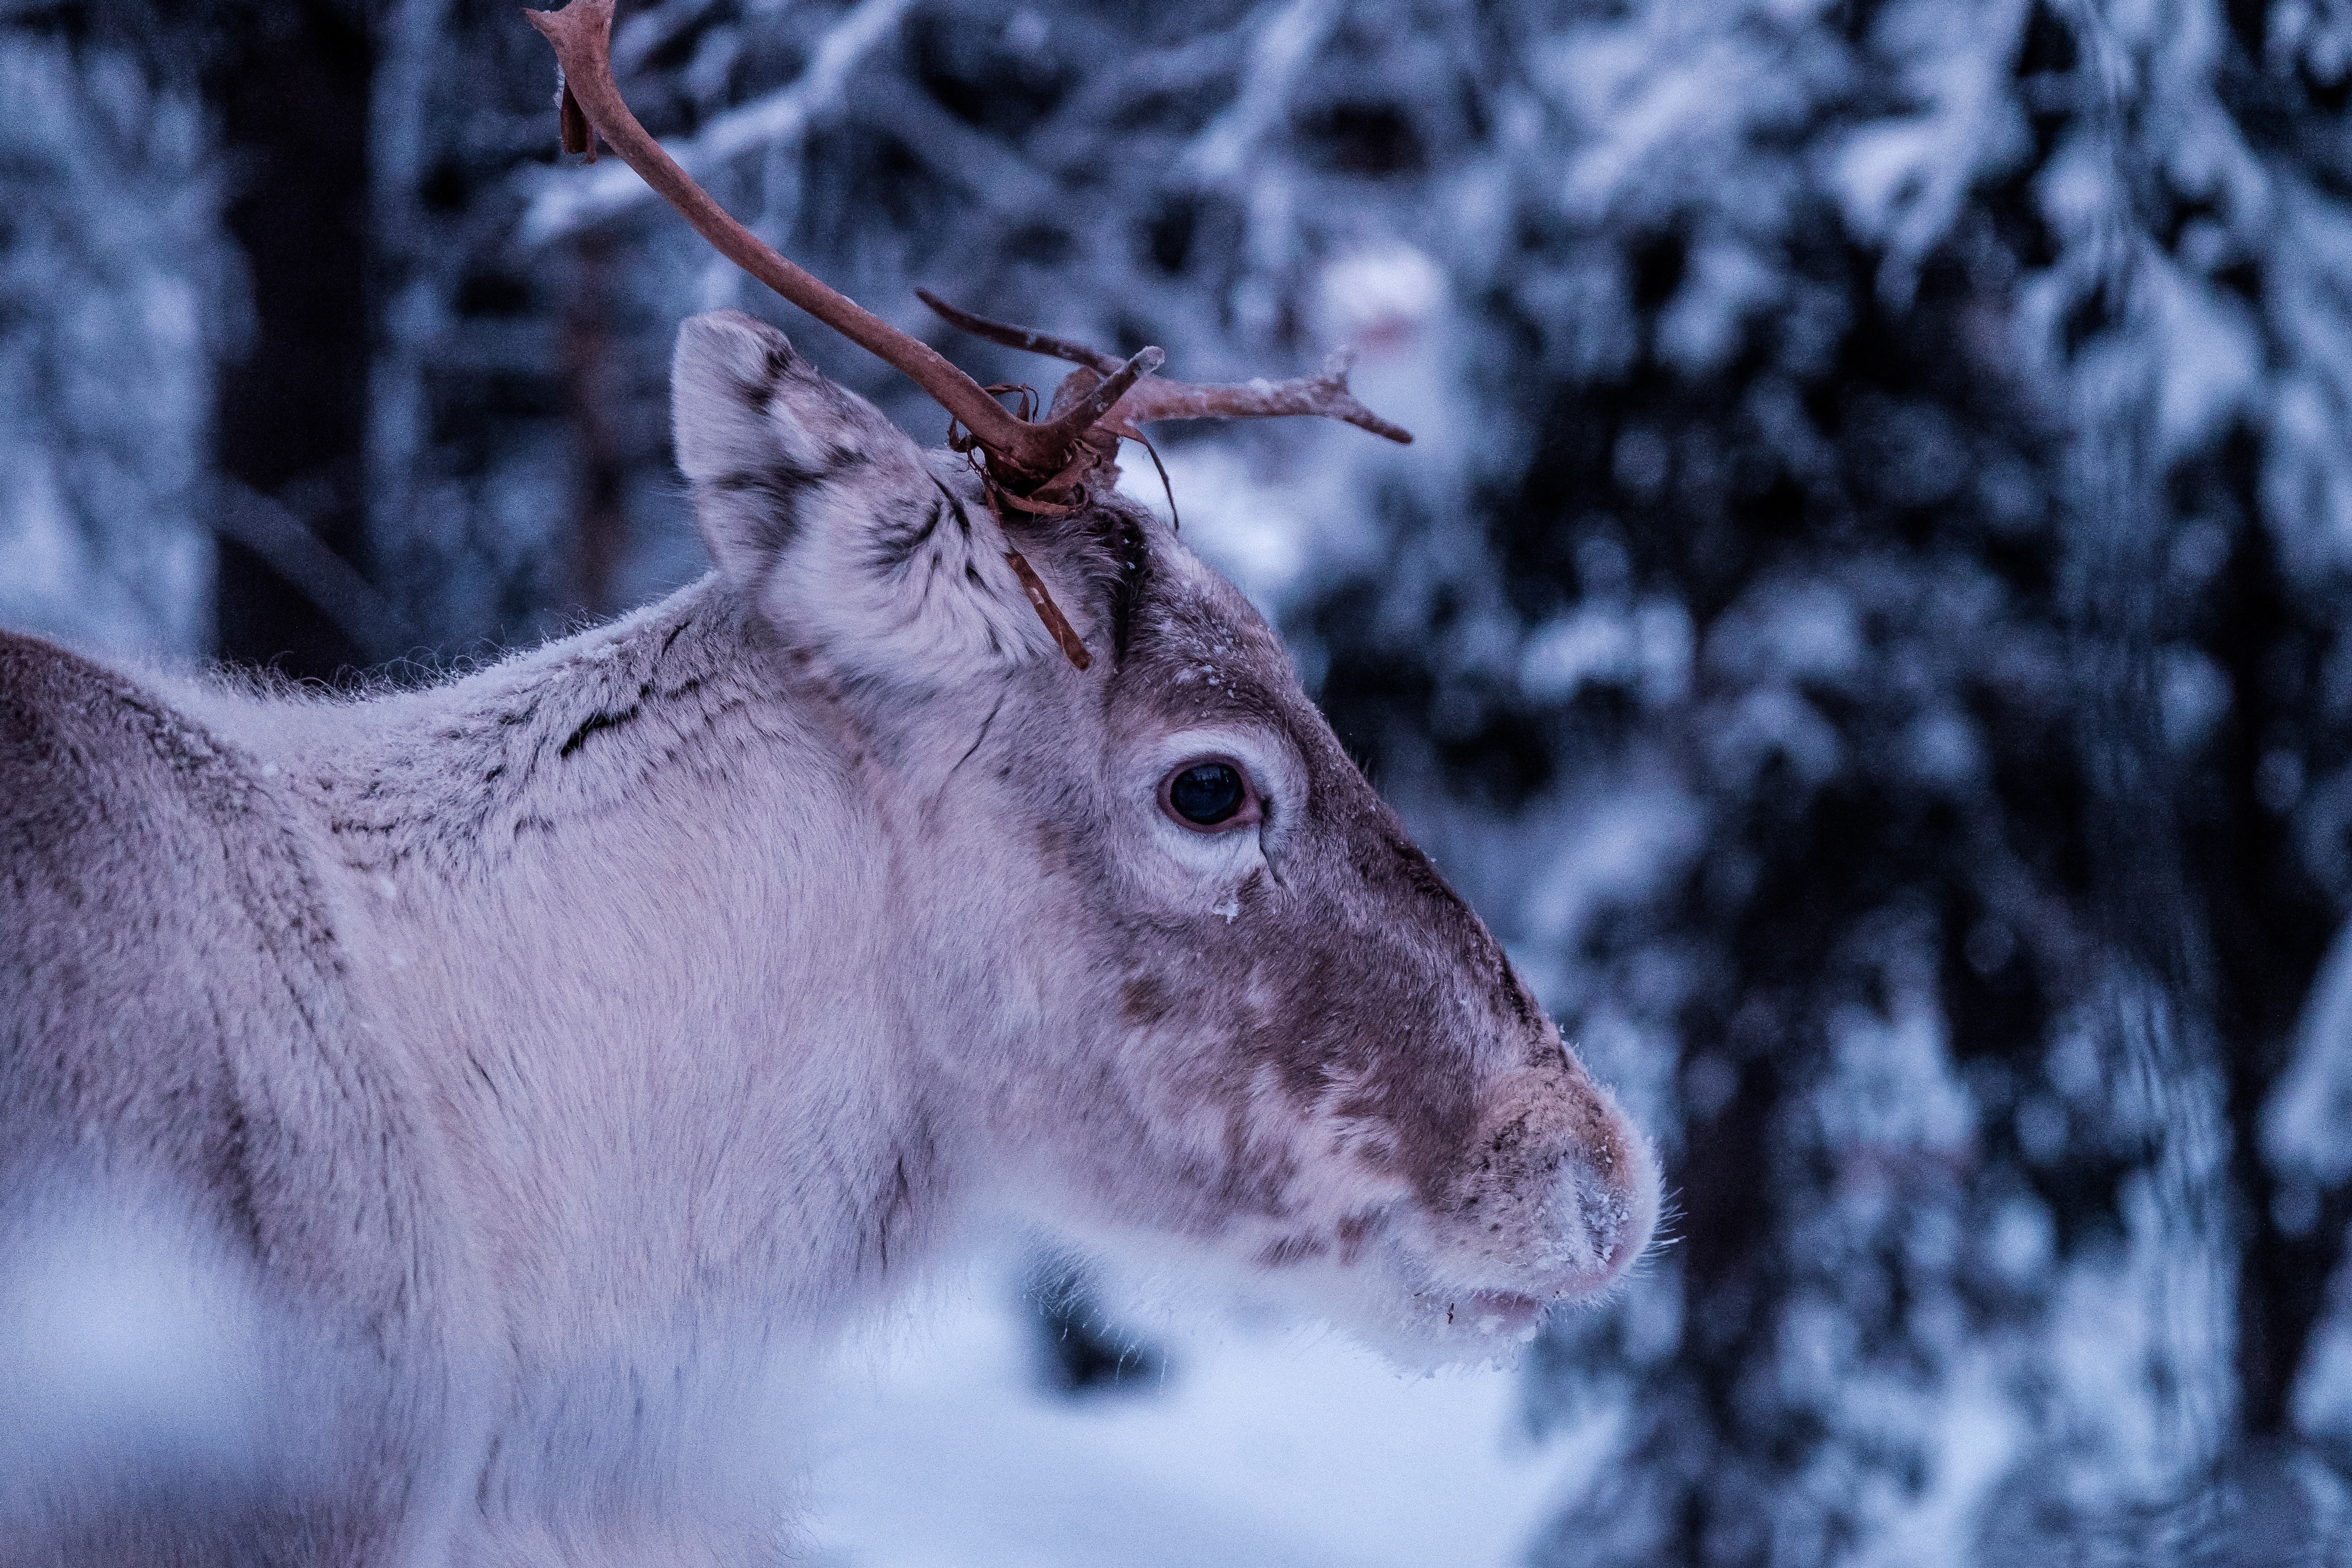
nature, forest, wilderness, branch, snow, winter, frost, animal, male, wildlife, deer, fur, coat, natural, weather, mammal, season, fauna, outdoors, head, reindeer, antlers, buck, white tailed deer